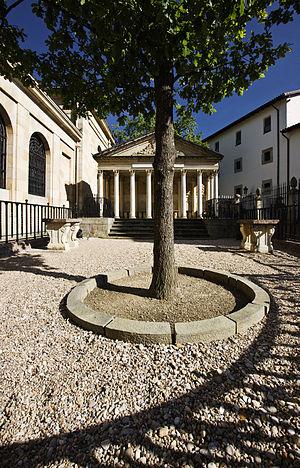
Guernica est une commune de Biscaye dans la communauté autonome du Pays basque en Espagne.